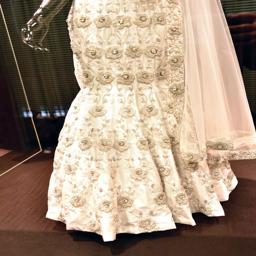
the most expensive dress has been unveiled